Antonio Napolitano (film critic)

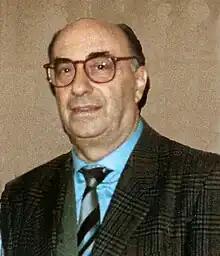
Antonio Napolitano

Antonio Napolitano (1928–2014) was an Italian film critic. He was born in Naples.